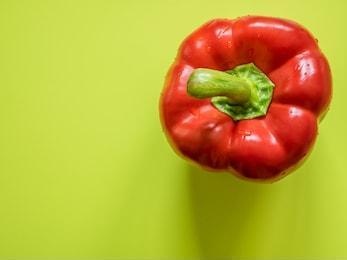
Label: capsicum